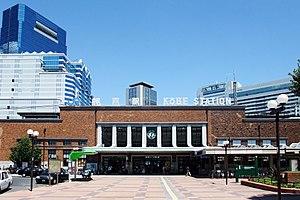
La gare de Kobe est une gare ferroviaire localisée dans la ville de Kobe, dans la préfecture de Hyōgo au Japon. La gare est exploitée par la compagnie JR West, sur la ligne Sanyō ・ Tōkaidō. La gare de Kobe marque également la fin de la ligne Tōkaidō et le début de la ligne Sanyō. Le numéro de gare est JR-A63.